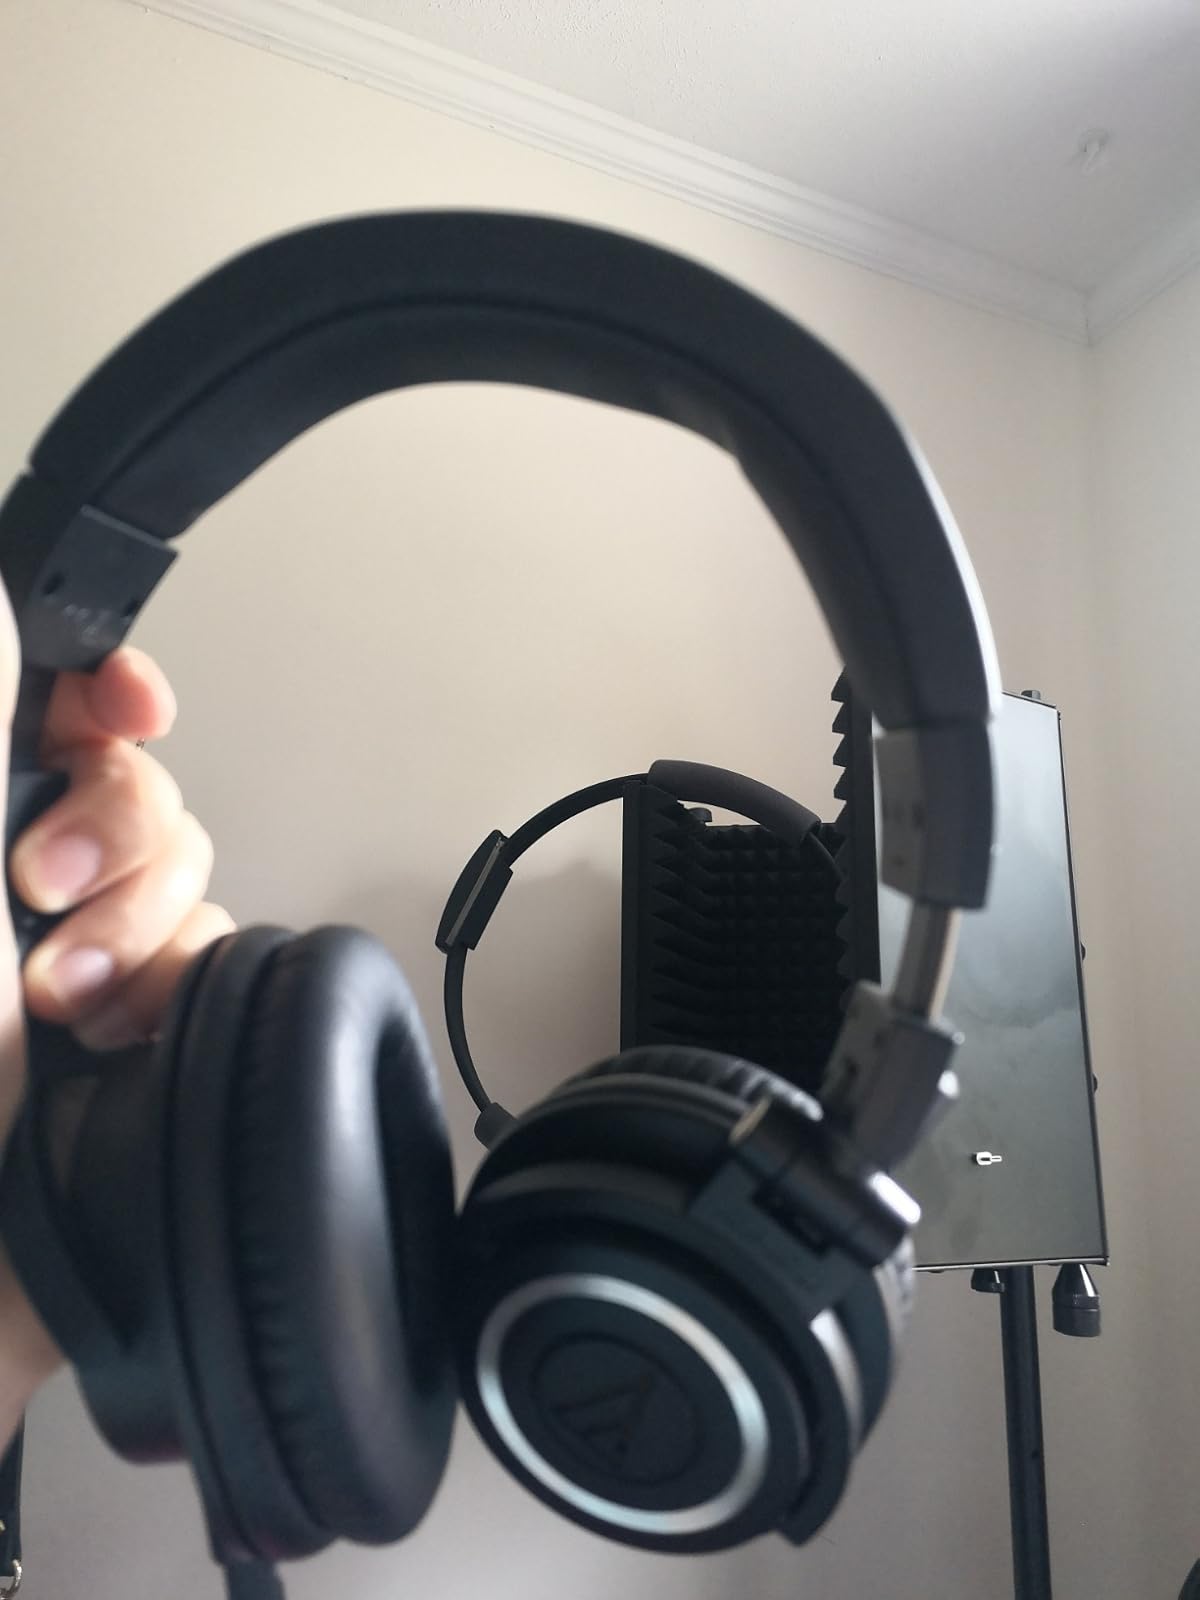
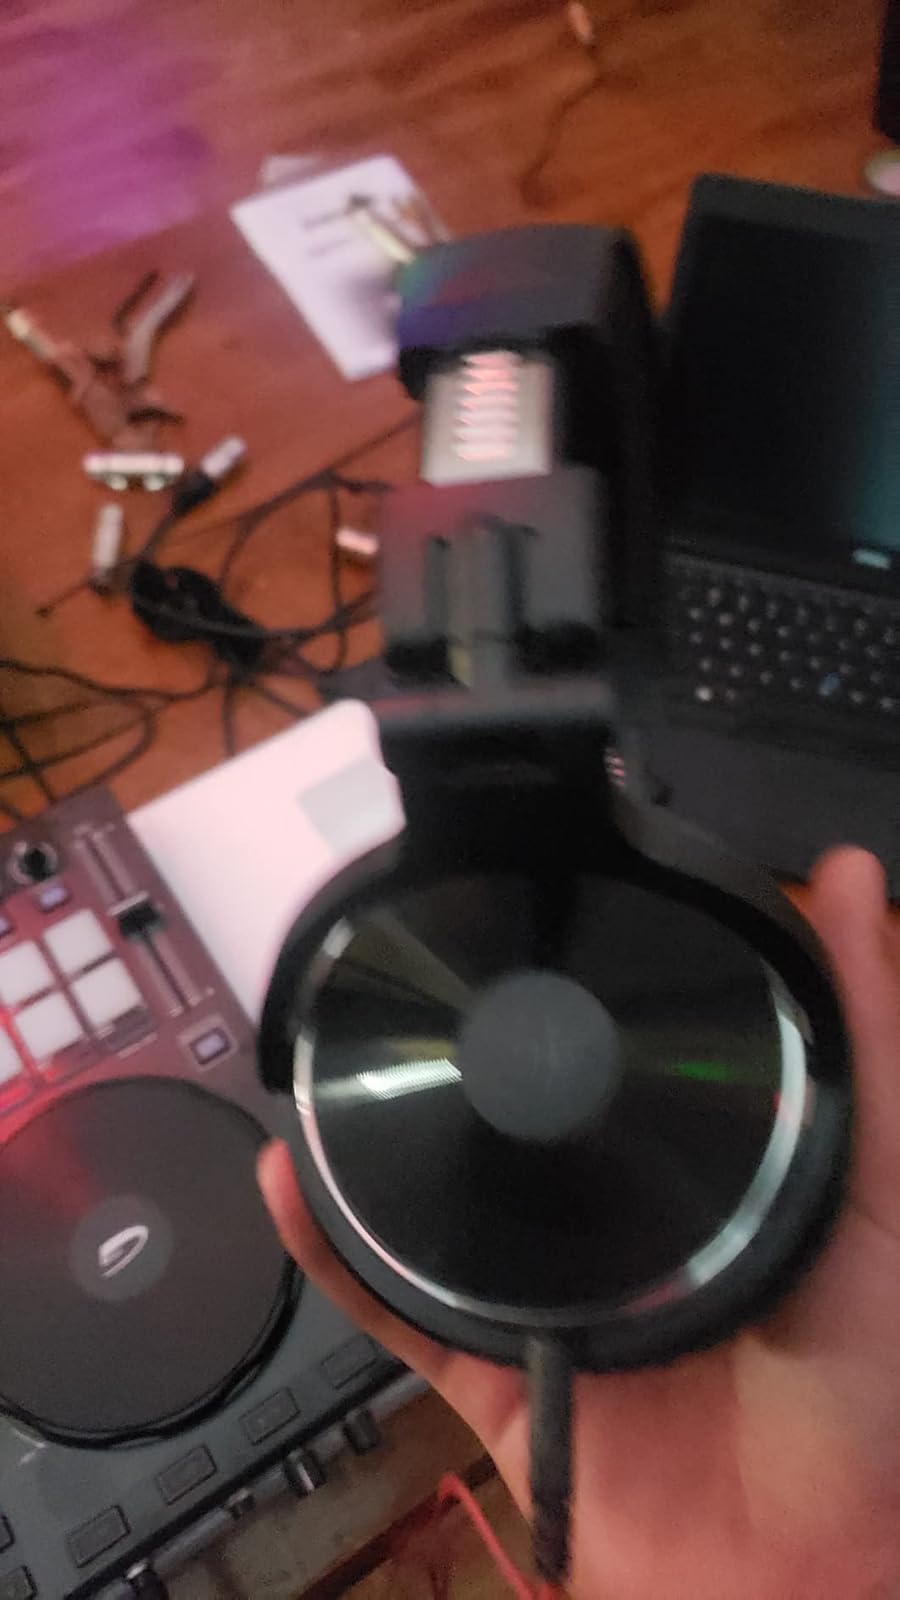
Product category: headphones
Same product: no